Clifton Antiquarian Club

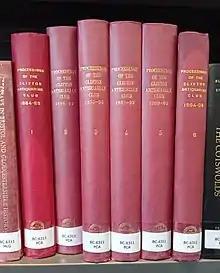
"Proceedings of the Clifton Antiquarian Club"

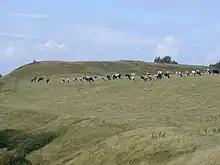
The earthworks at Maes Knoll, the remains of a univallate hillfort from the Iron Age in Somerset, toured on the first, 1884 excursion of the Clifton Antiquarian Club

The 28 years of research presented by the members and associates of the club were compiled in seven volumes of "Proceedings". At the time of dissolution of the society, an attempt was made to find a buyer for the hundreds of volumes of "Proceedings" that they had in stock. The club was offered £9 10s by a bookseller, but that offer was declined. Today, a single seven-volume set of the original leather-bound "Proceedings" sells for more than £500.